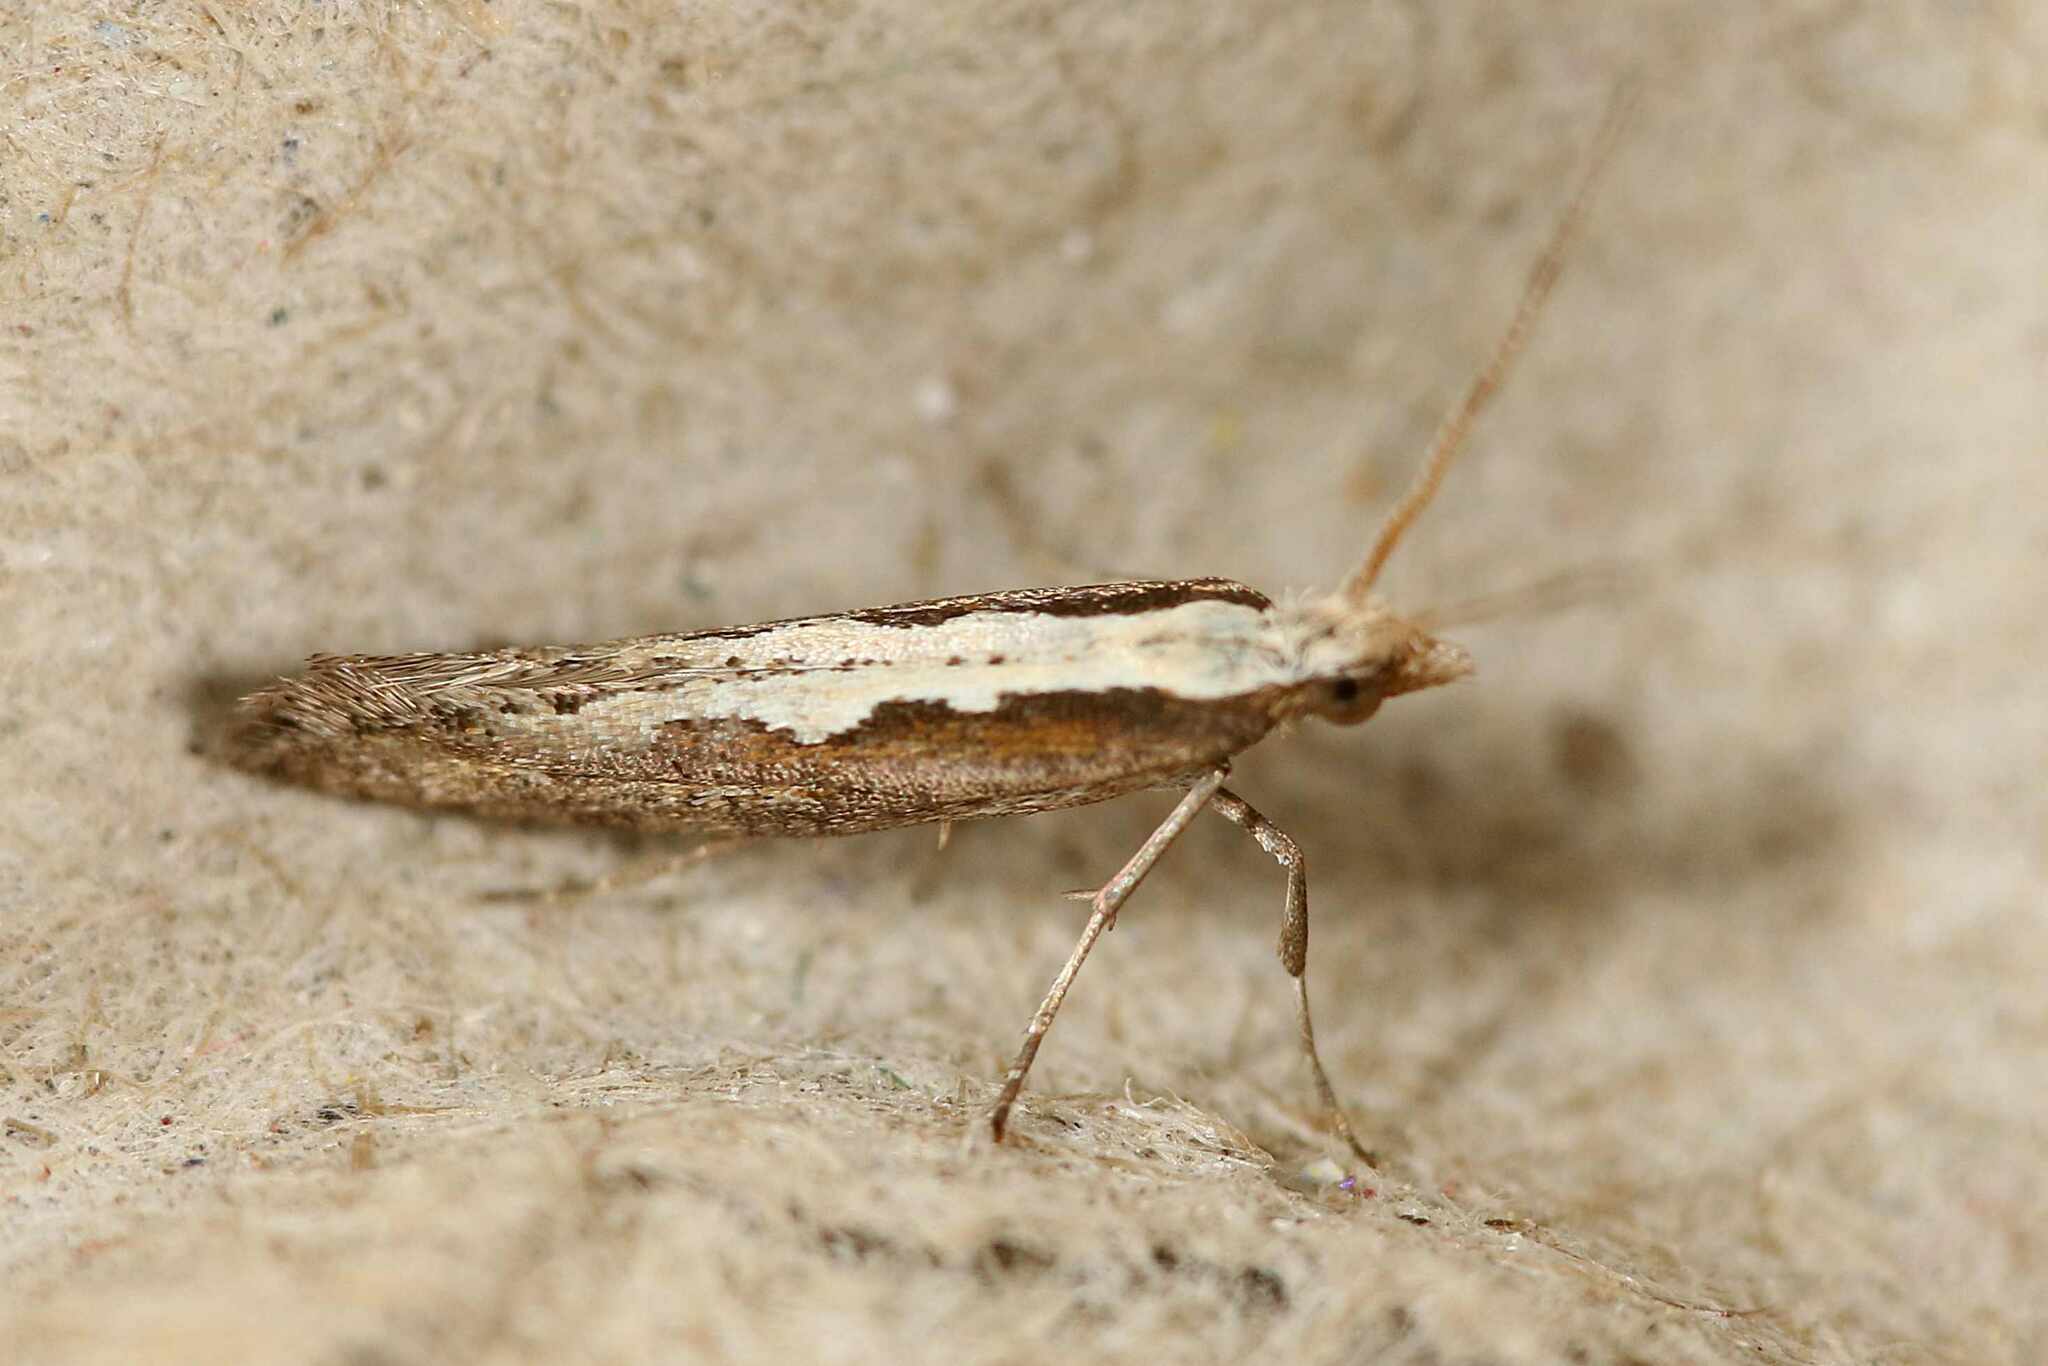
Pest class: diamondback_moth